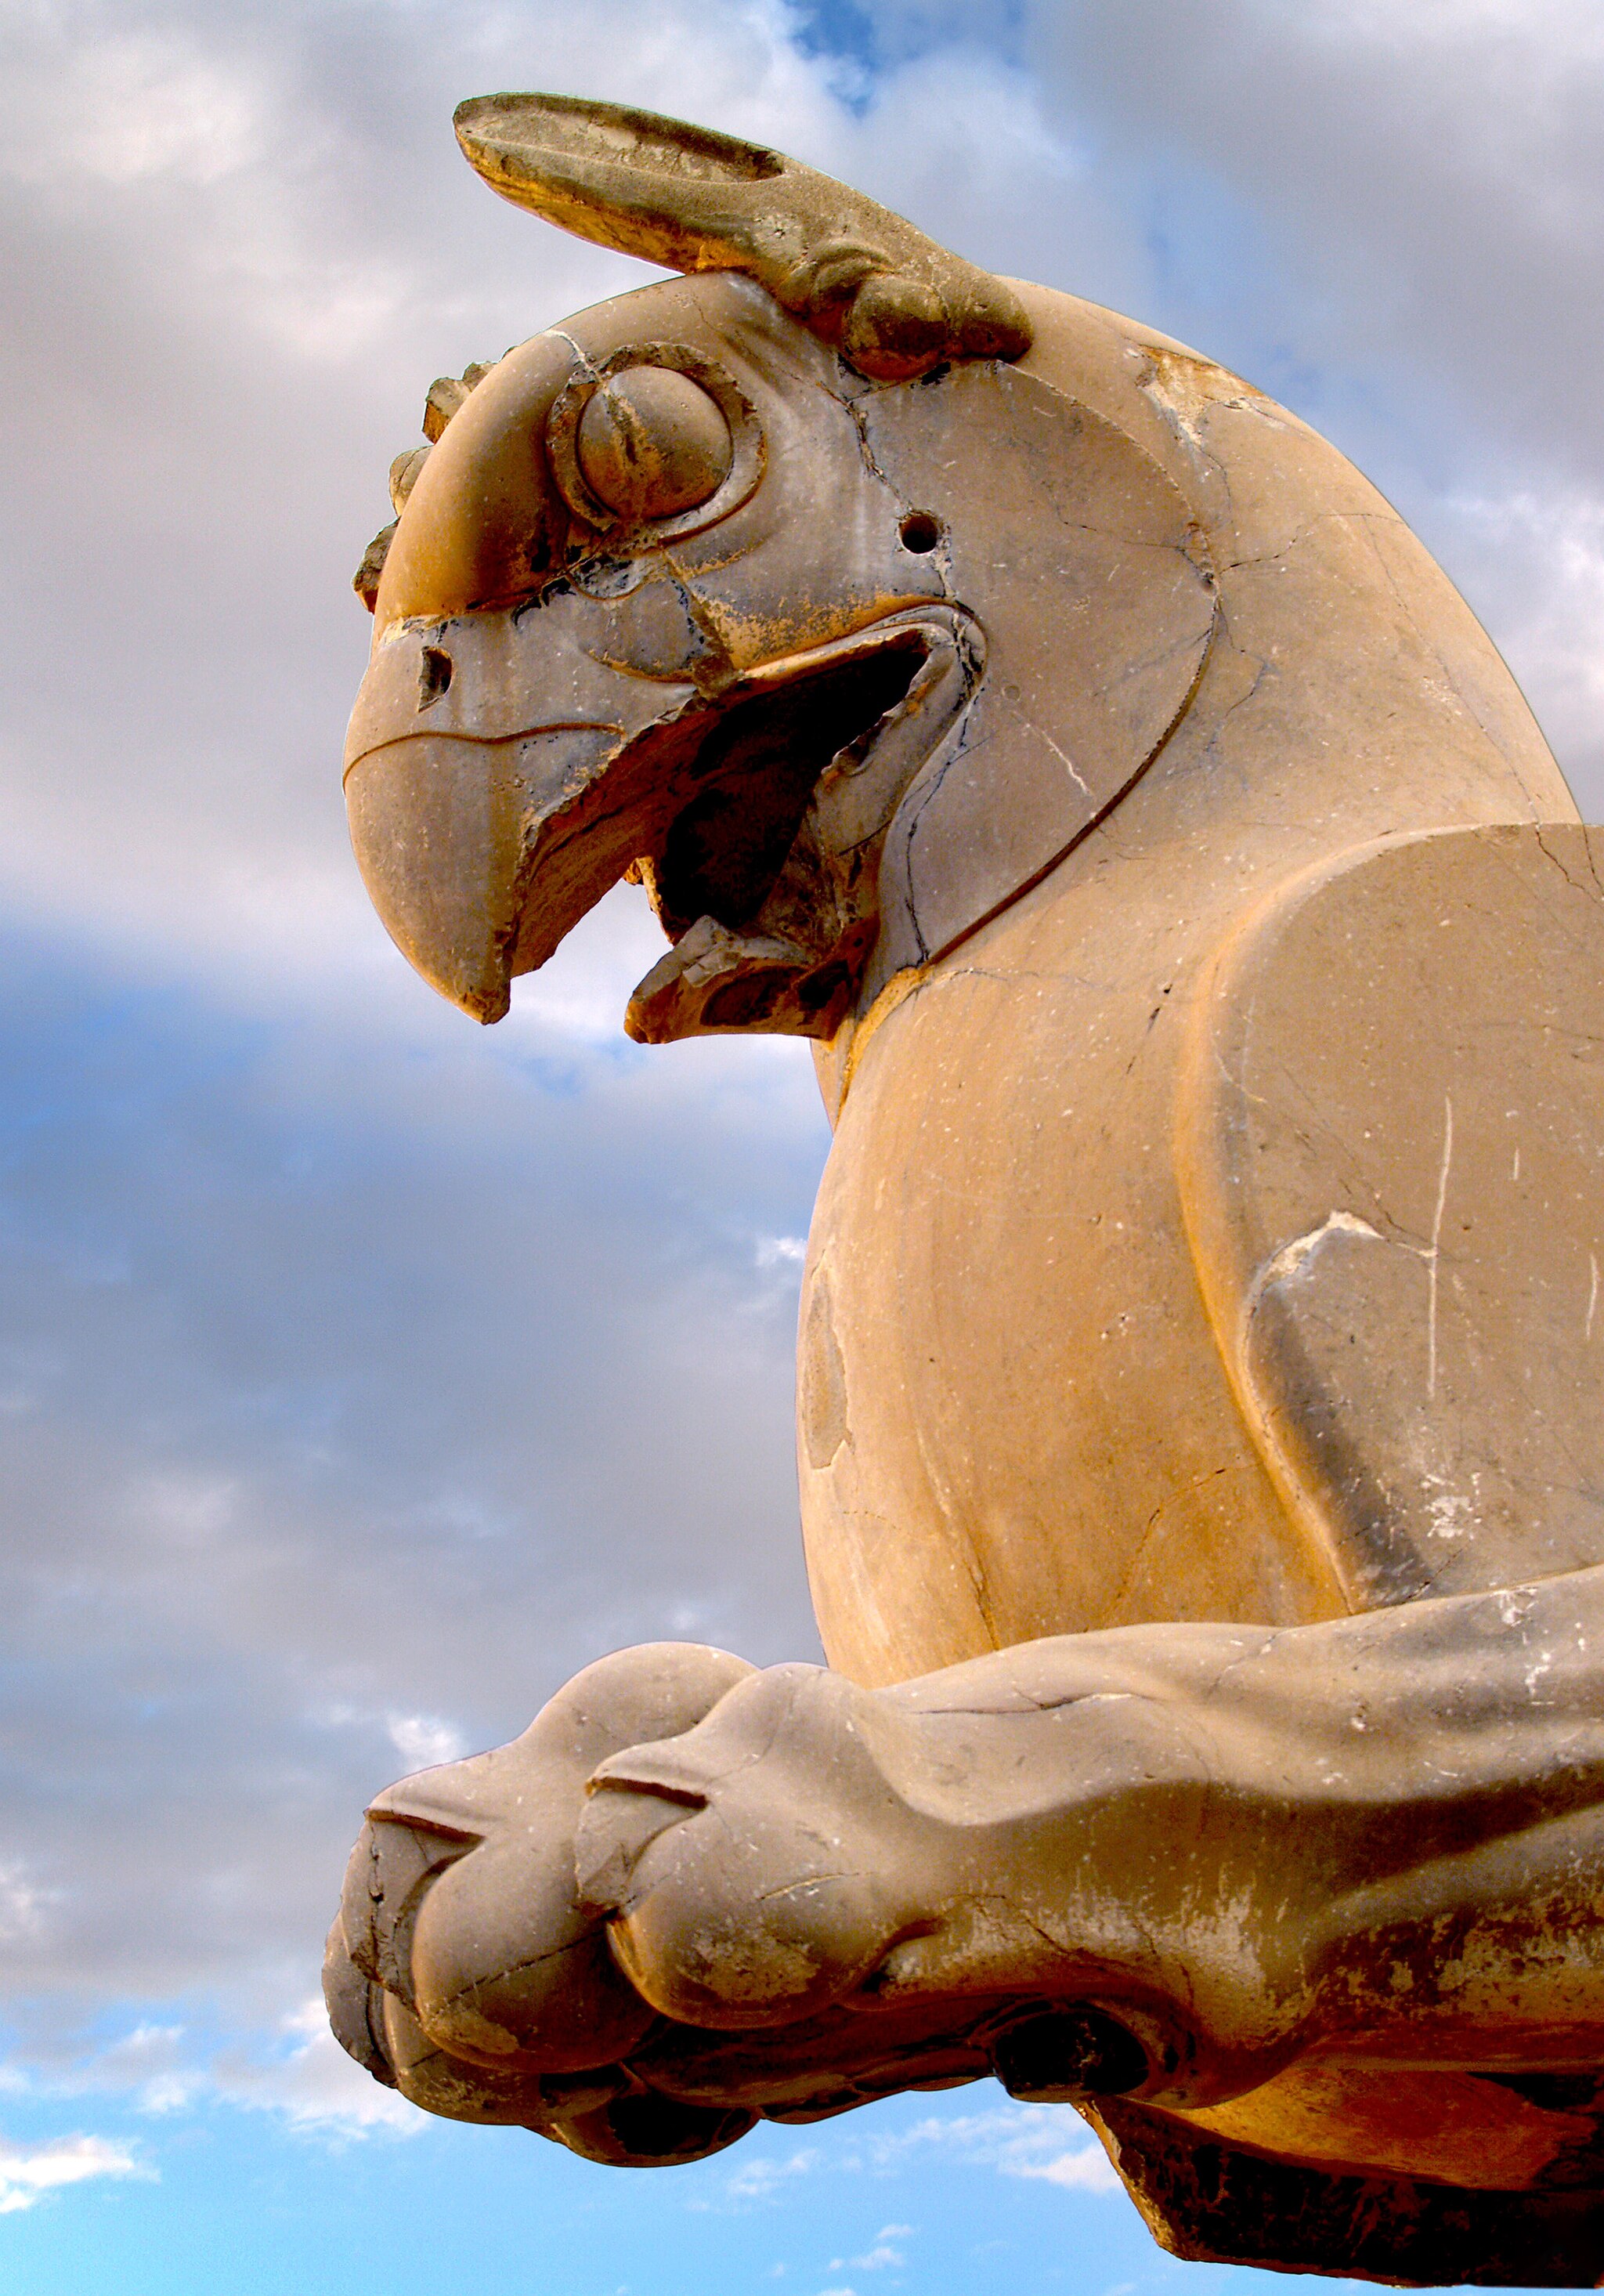
Title: Persepolis ( Homa ) 3. Iran
Date: 2006-04-14 18:03:15
Categories: Self-published work, Cultural heritage monuments in Iran with known IDs, Griffin capitals in Persepolis, Uploaded via Campaign:wlm-ir, Images from Wiki Loves Monuments in Marvdasht, 2006 in Persepolis, Iran photographs taken on 2006-04-14, Images from Wiki Loves Monuments 2020, Images from Wiki Loves Monuments 2020 in Iran